Amy Carmichael

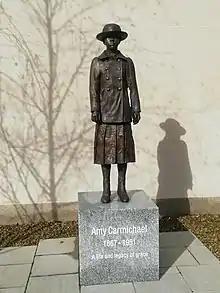
The bronze statue of Amy Carmichael as a young girl that stands in Hamilton Road in Bangor, County Down, Northern Ireland, on the grounds of the Presbyterian church.

Initially Carmichael traveled to Japan, staying for fifteen months, but returned home for health reasons. After a brief period of service in Ceylon (Sri Lanka), she went to Bangalore, India, for her health, where she chose to stay to continue her work as a missionary. She was commissioned by the Church of England Zenana Mission. Carmichael's most notable work was with girls and young women, some of whom were rescued from customs that amounted to forced prostitution